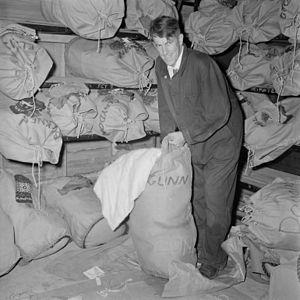
Edmund Percival « Ed » Hillary est un alpiniste, explorateur et philanthrope néo-zélandais, né le 20 juillet 1919 à Auckland où il est mort le 11 janvier 2008. Le 29 mai 1953, lors d'une expédition britannique dirigée par le général de brigade John Hunt, Edmund Hillary et le Sherpa Tensing Norgay sont les premiers hommes à gravir l'Everest. De 1985 à 1988, il exerce les fonctions de haut-commissaire de la Nouvelle-Zélande en Inde et au Bangladesh et, simultanément, d'ambassadeur au Népal.